Vidyalankar Institute of Technology

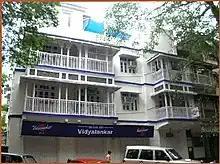
Vidyalankar Classes at Dadar

Established in the year 1999, Vidyalankar Institute of Technology is an autonomous (from A.Y. 2022-23 for period of 10 years) engineering degree and management college.